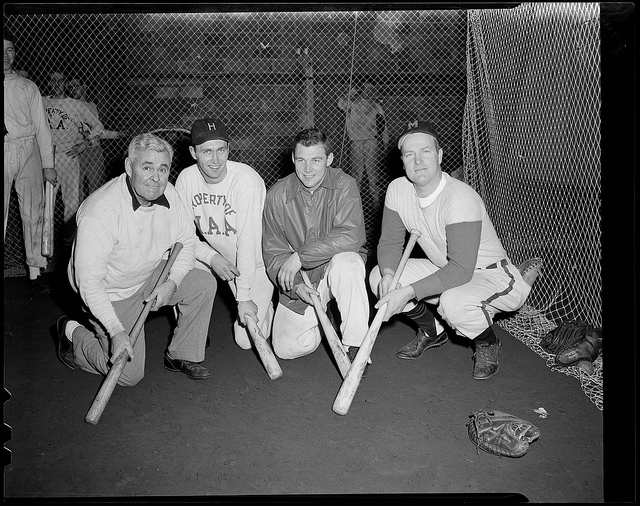
một ông già đang chụp ảnh cùng với ba cầu thủ bóng chày và những cây gậy